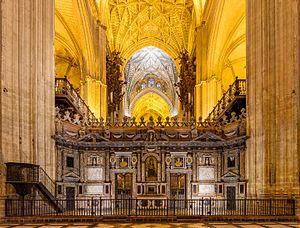
Arrière-chœur de style baroque de la cathédrale de Seville, à Séville, en Espagne. Achevé en 1635, il est l'œuvre de l'architecte Miguel de Zumárraga. Il a été construit avec des matériaux coûteux comme le marbre ou le jaspe, et est décoré de bas-reliefs et de bustes en bronze. La peinture gothique au centre montre la Virgen de Los Remedios (Vierge des remèdes), très populaire au cours de la Reconquista, et encore aujourd'hui. La cathédrale est inscrite au patrimoine mondial de l'Unesco depuis 1987. Lorsque sa construction a été achevée au début du XVIe siècle, elle est devenue la plus grande cathédrale du monde, succédant à Sainte-Sophie. C'est aujourd'hui la troisième plus grande, et la plus grande cathédrale gothique. C'est aussi le lieu où reposent les restes de Christophe Colomb. Polski: Tylny chór (ang. retrochoir) w